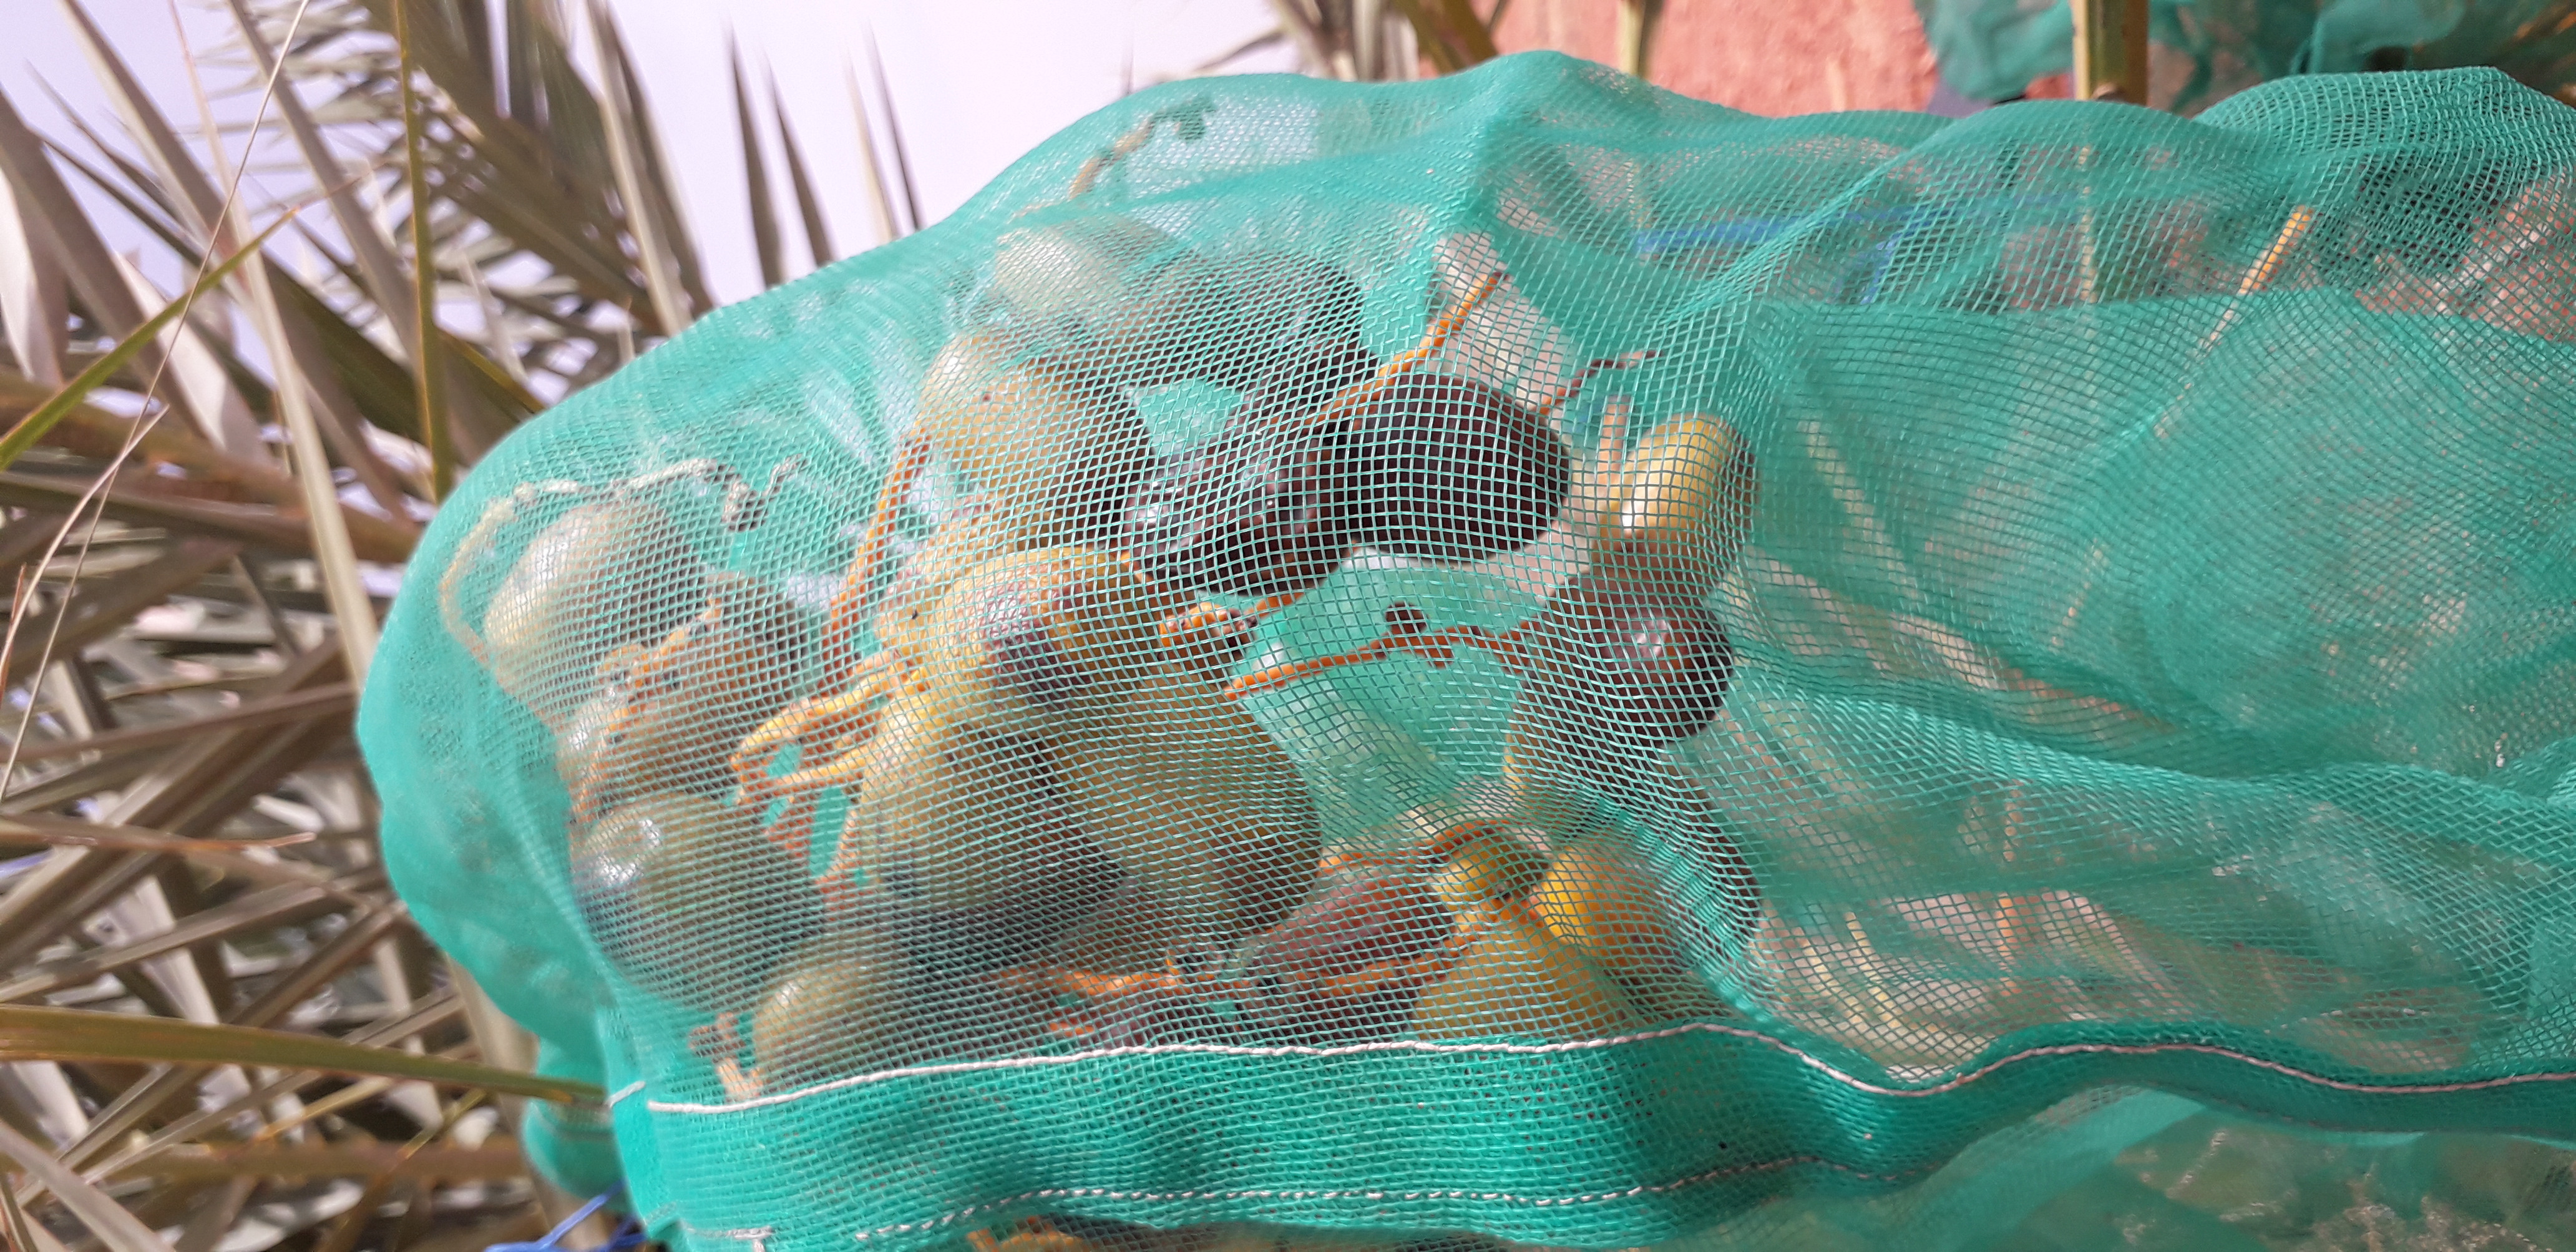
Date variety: Boufagous